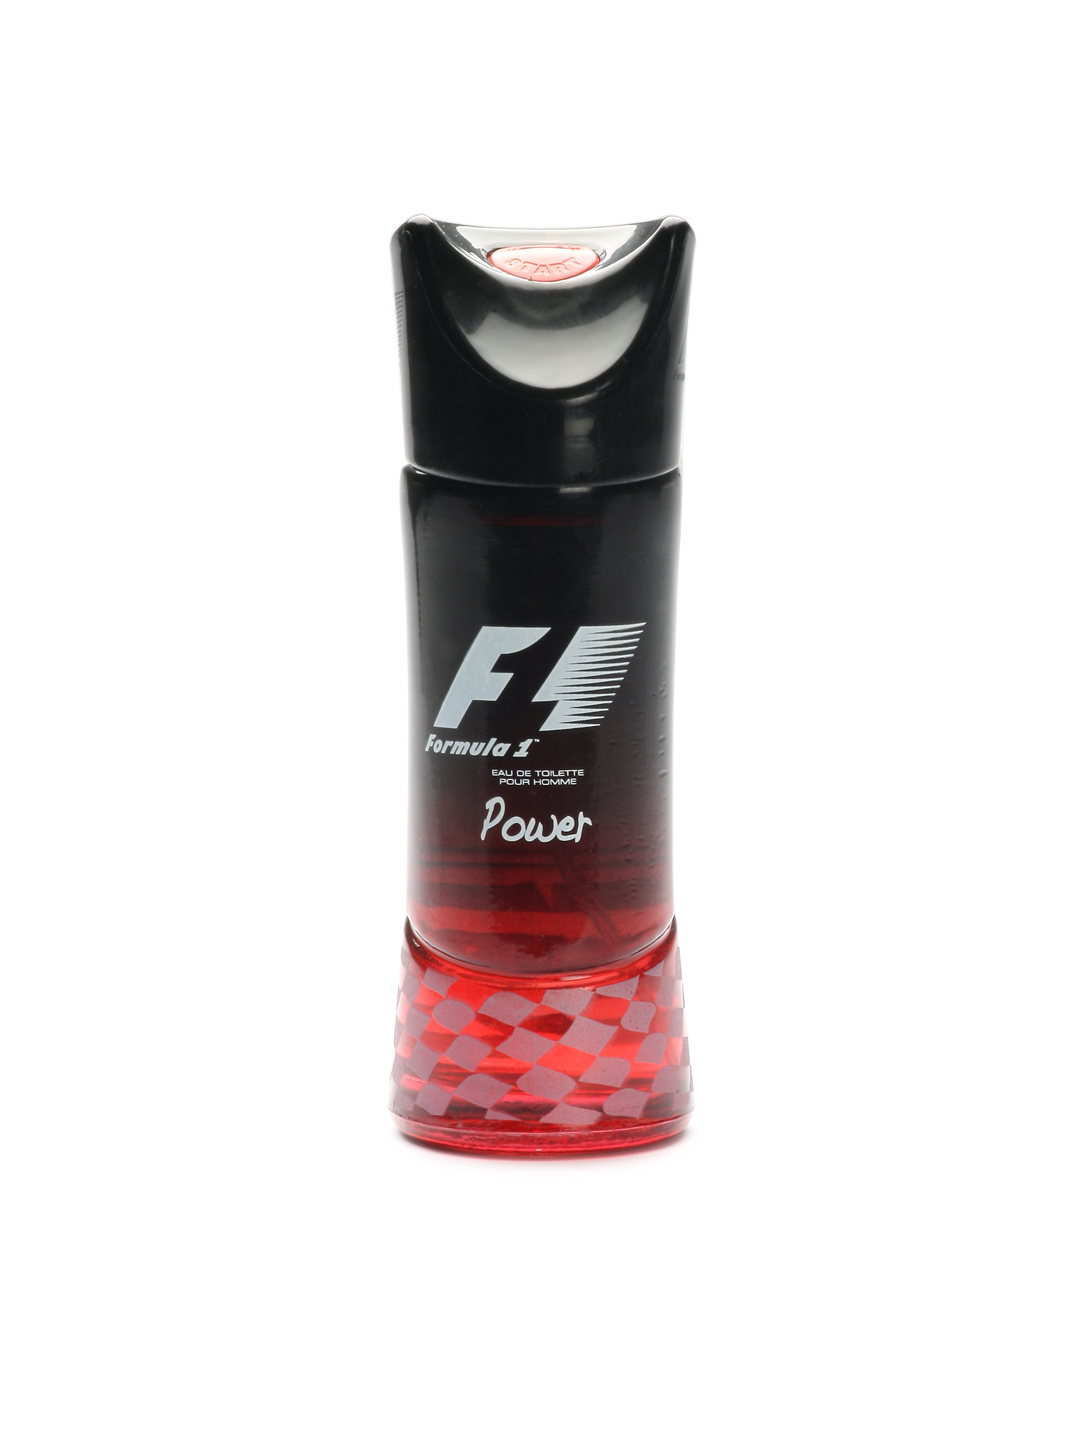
Formula 1 Men Power Perfume
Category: Personal Care / Fragrance / Perfume and Body Mist
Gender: Men
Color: Black
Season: Spring 2017
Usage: Casual